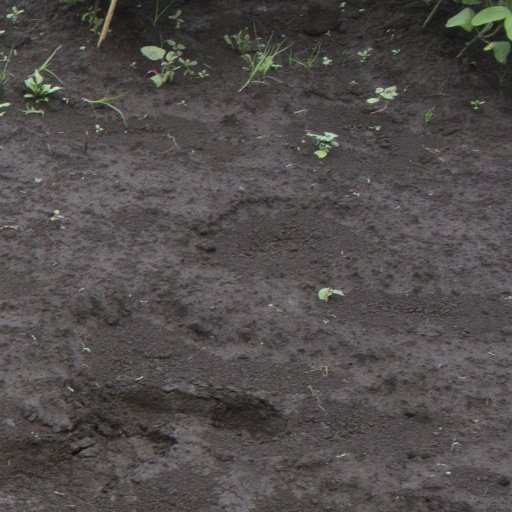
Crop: soybean